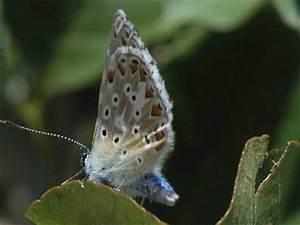
Label: butterfly